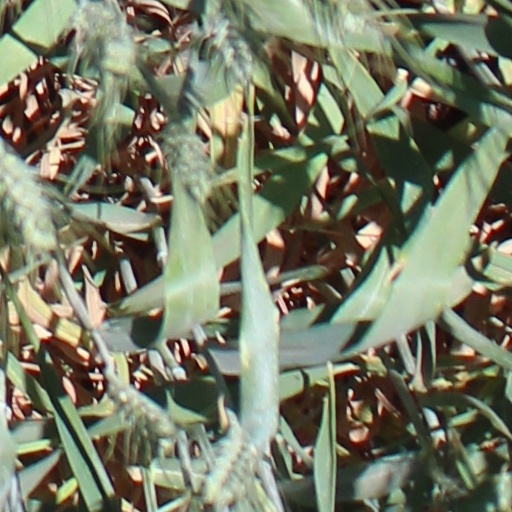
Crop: wheat